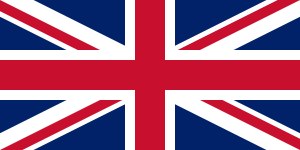
Storbritanniens flag
Union Jack. Flagets proportioner er 1:2
Storbritanniens flag kaldes Union Jack.